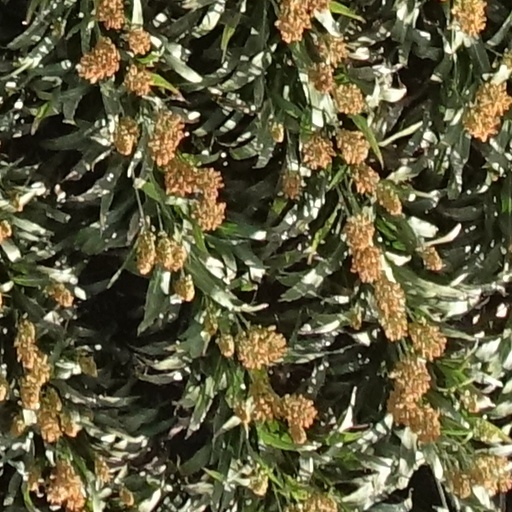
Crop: sorghum